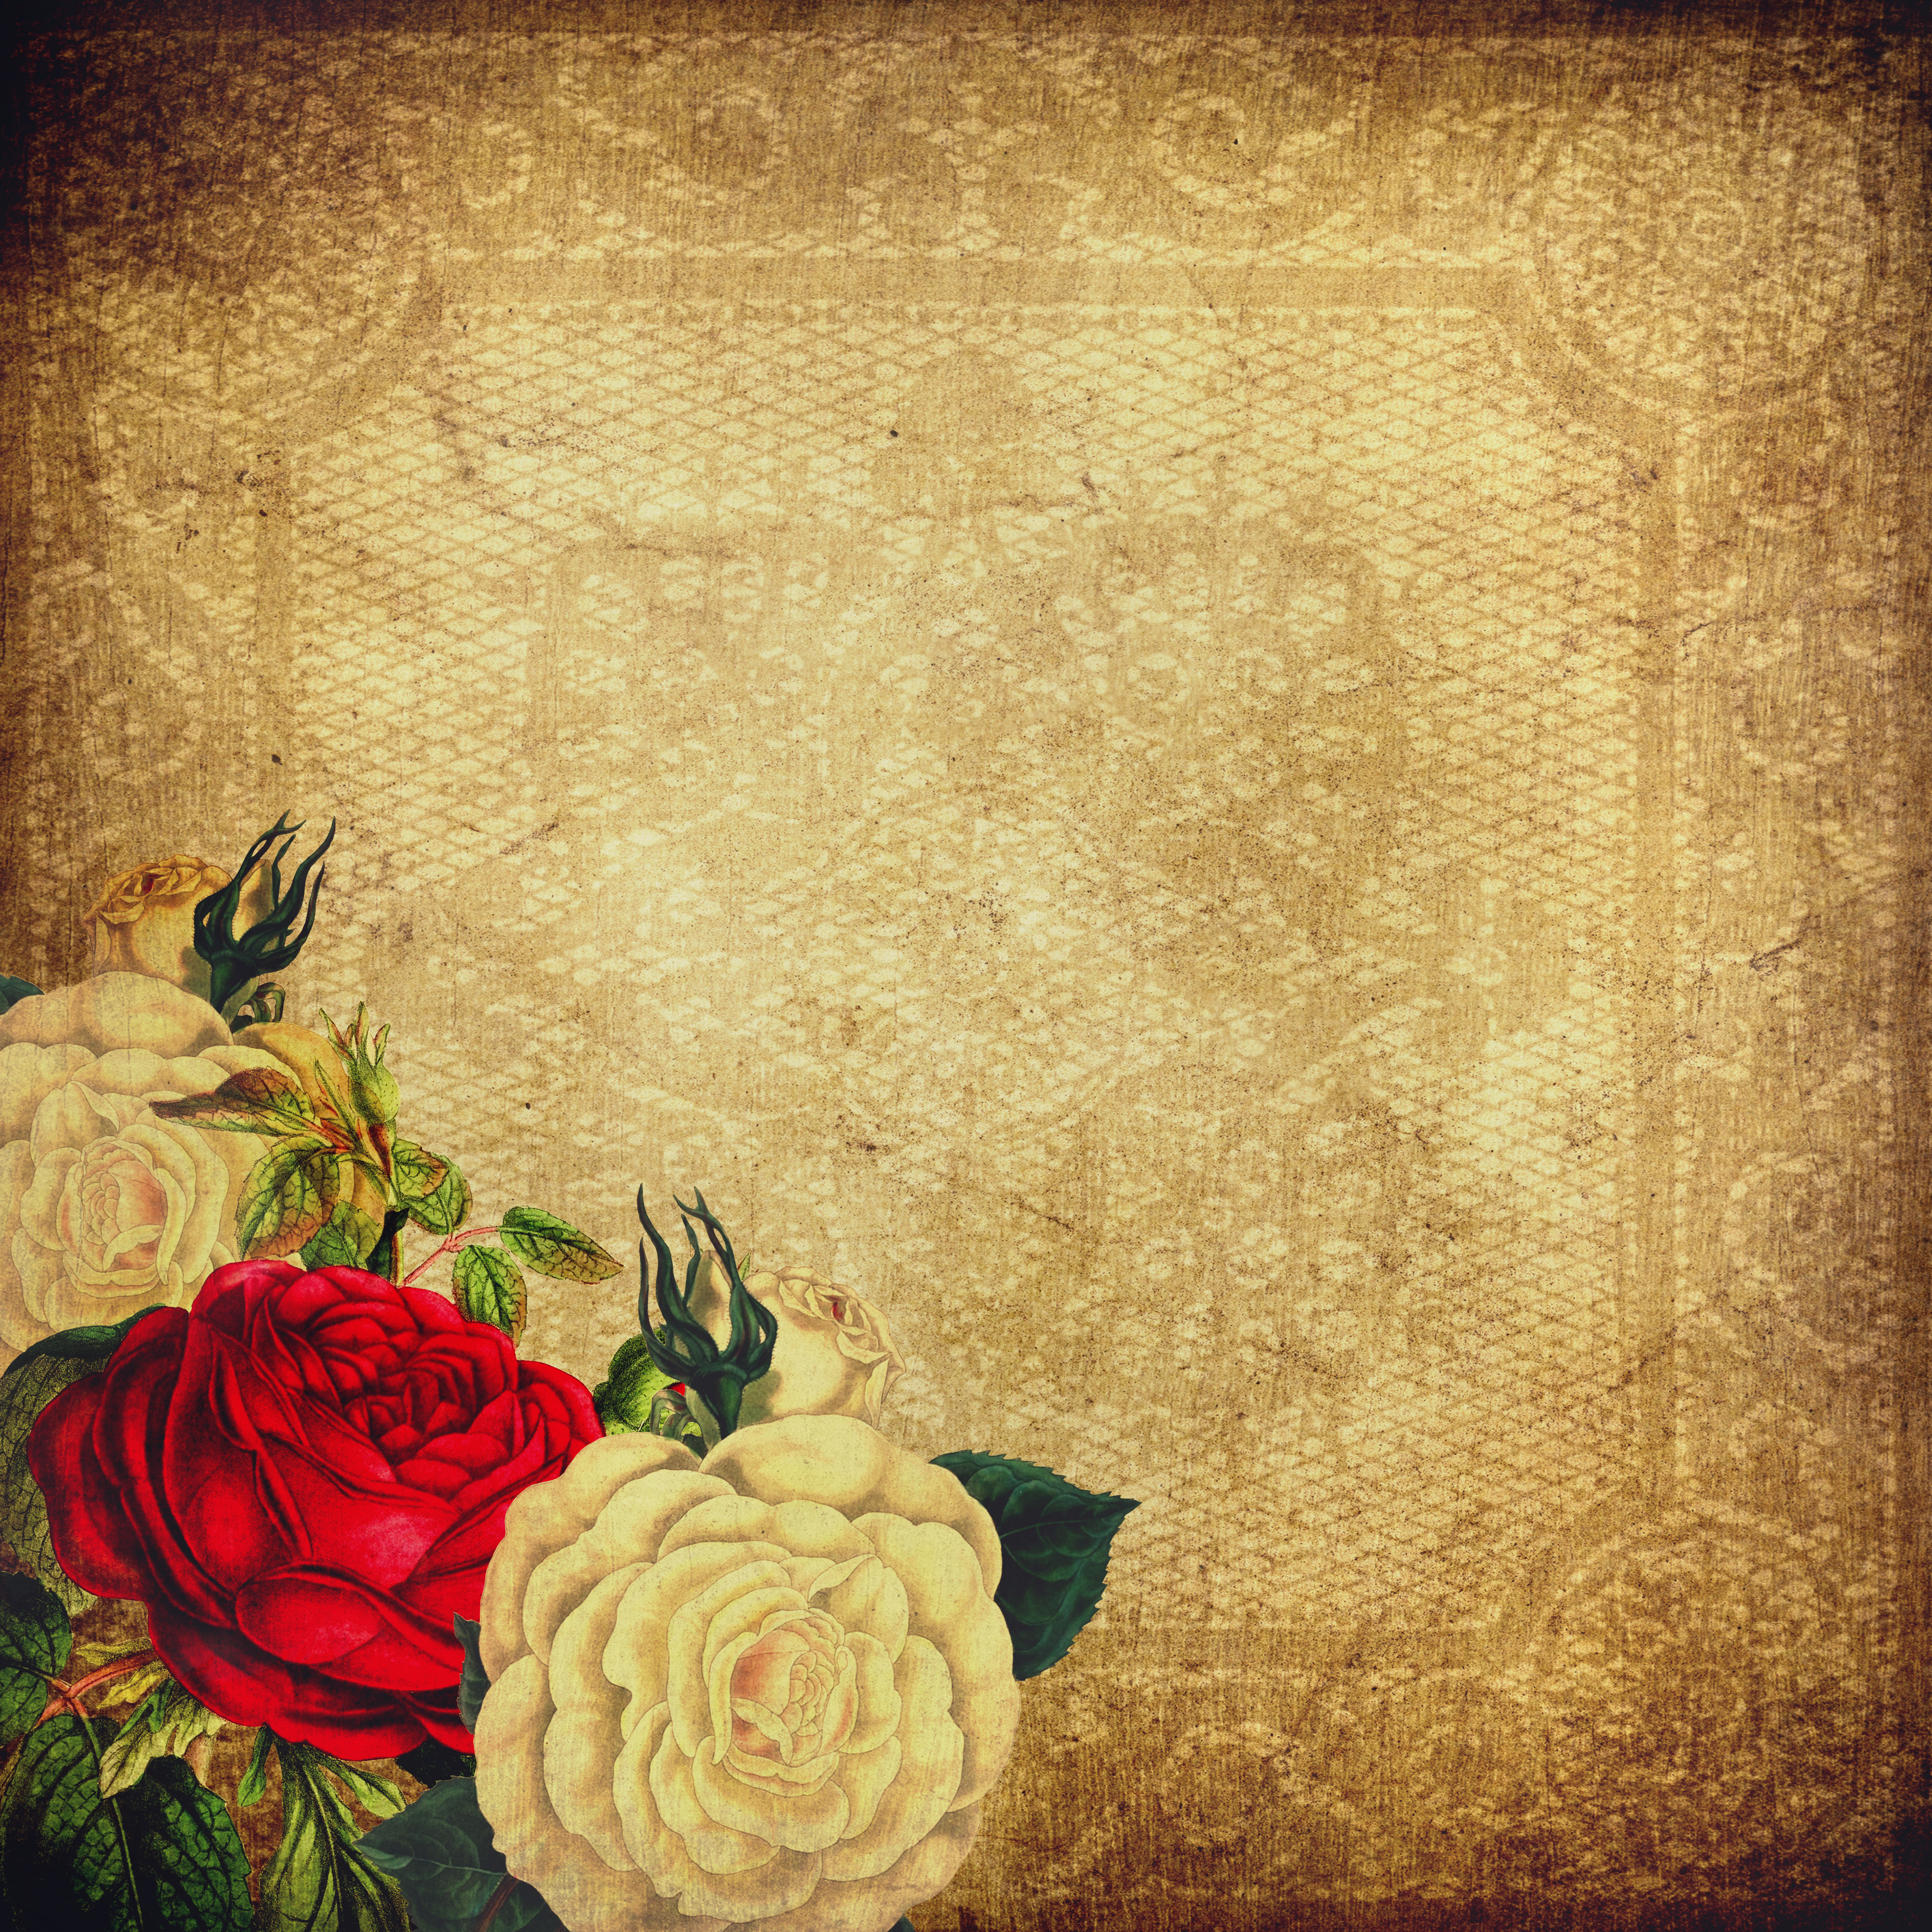
vintage, roses, lace, romantic, nostalgia, old, antique, victorian, scrapbooking, text space, napkin, empty, square, texture, pattern, floral, background, birthday, invitation, guestbook, thank you, welcome, greeting card, design, garden roses, rose, flower, still life photography, rose family, plant, floral design, still life, font, art, photography, rose order, illustration, petal, floristry, flower arranging, bouquet, visual arts, painting